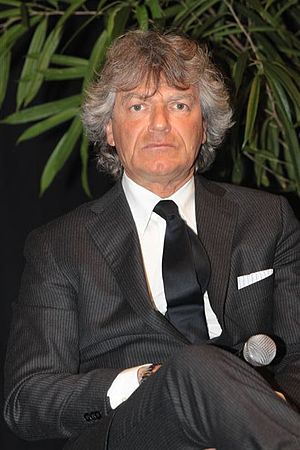
Giancarlo Antognoni
Giancarlo Antognoni er en italiensk tidligere fodboldspiller, og verdensmester med Italien ved VM 1982.